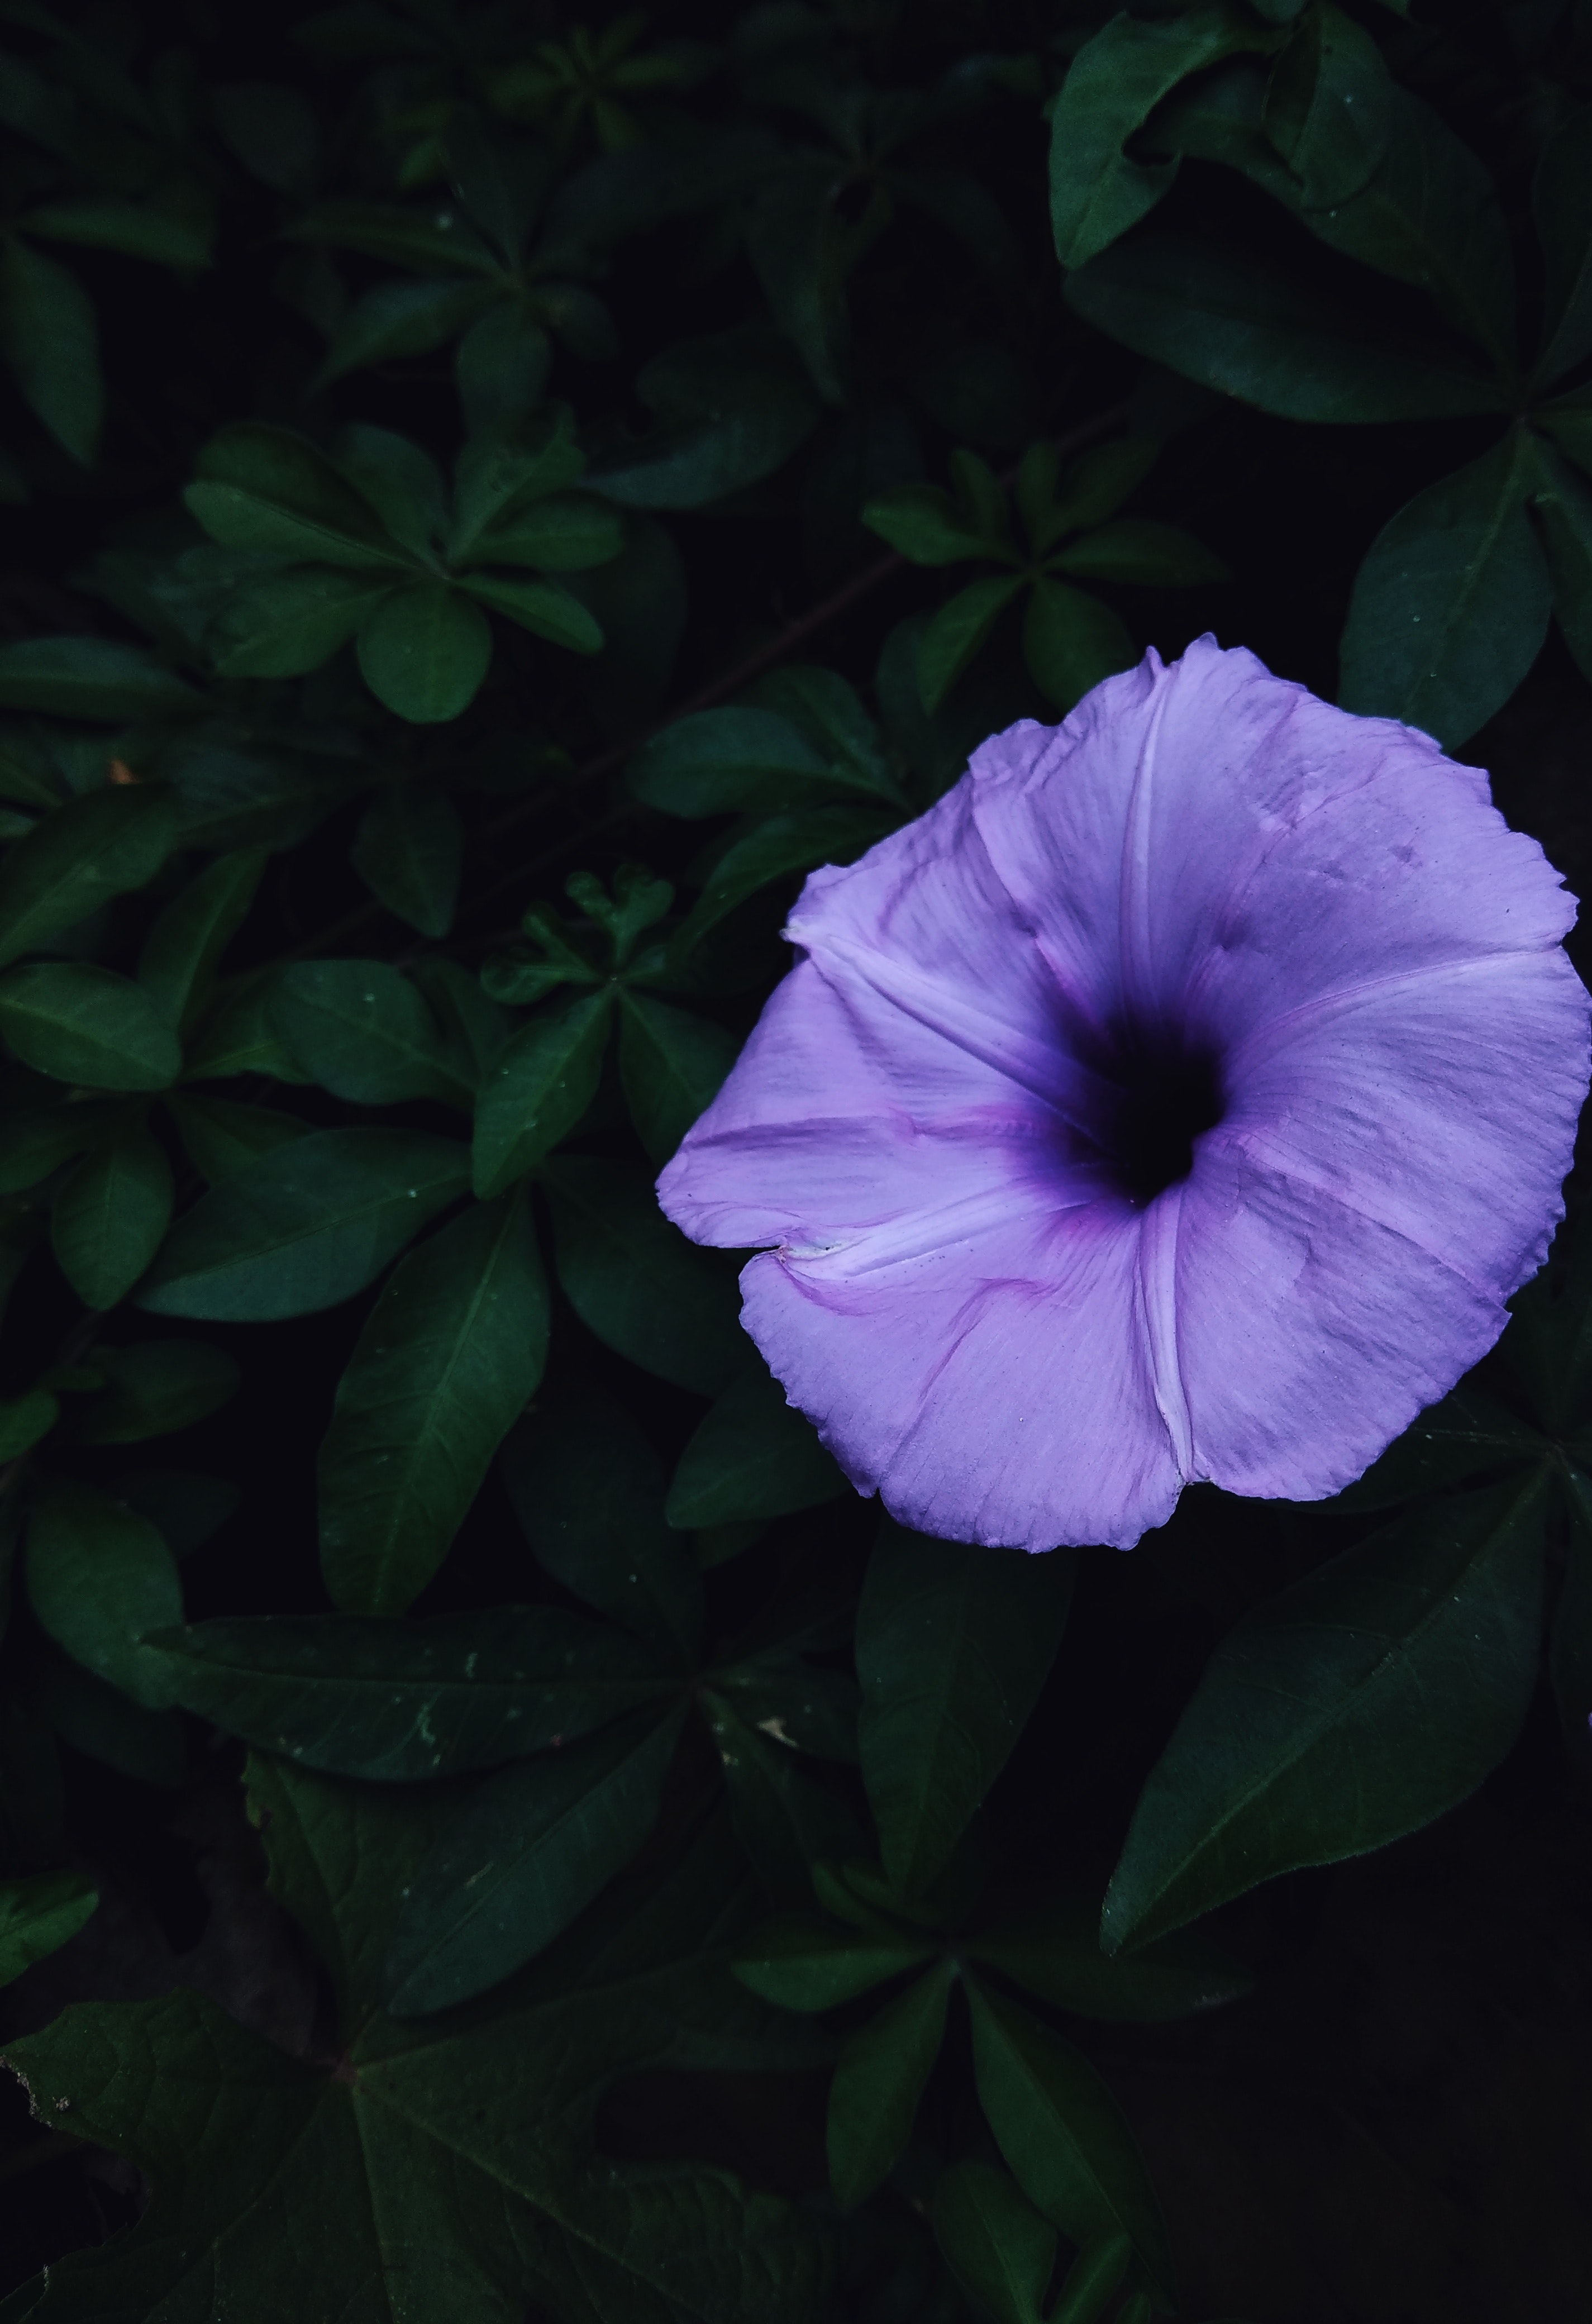
wild sweet potato, flower, petal, purple, plant, morning glory family, violet, flowering plant, botany, solanales, morning glory, petunia, leaf, beach moonflower, moonflower, annual plant, wildflower, geranium, four o clock family, nightshade family, perennial plant